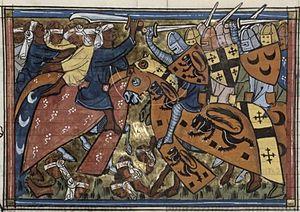
Bataille de Antiochie (1098)